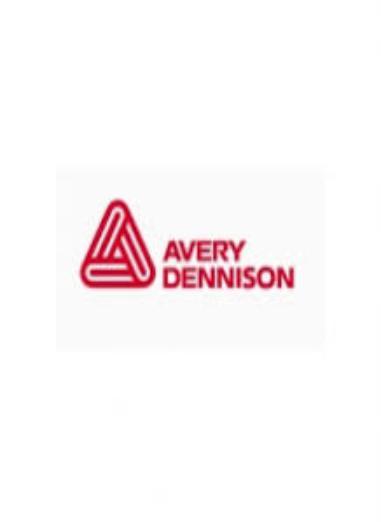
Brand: avery dennison-1
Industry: Others